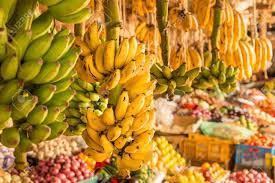
Hapa ni kwa soko mahali watu wanauza mboga, kuna nyanya, kuna vitunguu, kuna viazi na kuna ndizi nyingi imewekwa hapo karibu. kuna watu wananunua, wengine wakiuza.